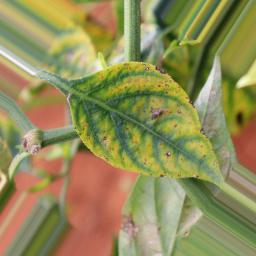
Label: nutritional